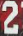
Number: 2